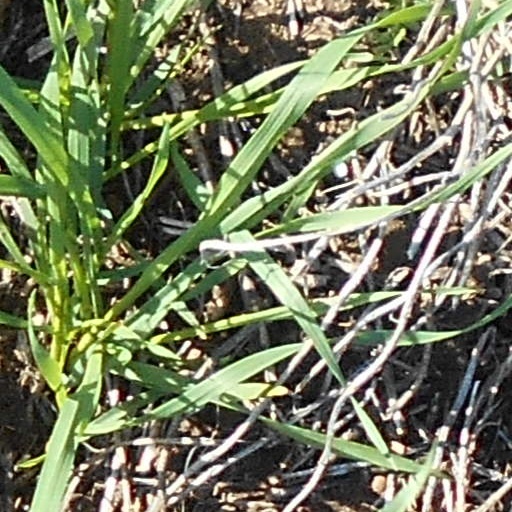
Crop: wheat